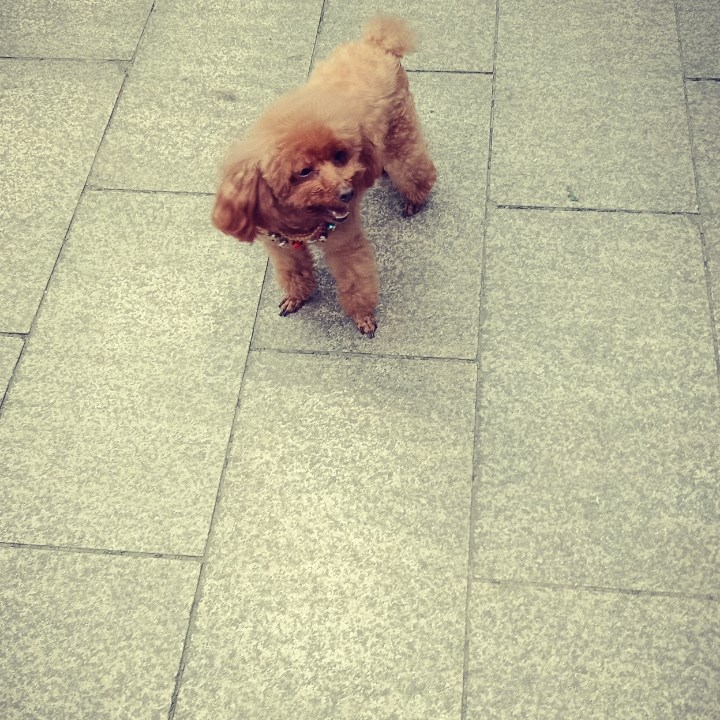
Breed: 7449-n000128-teddy